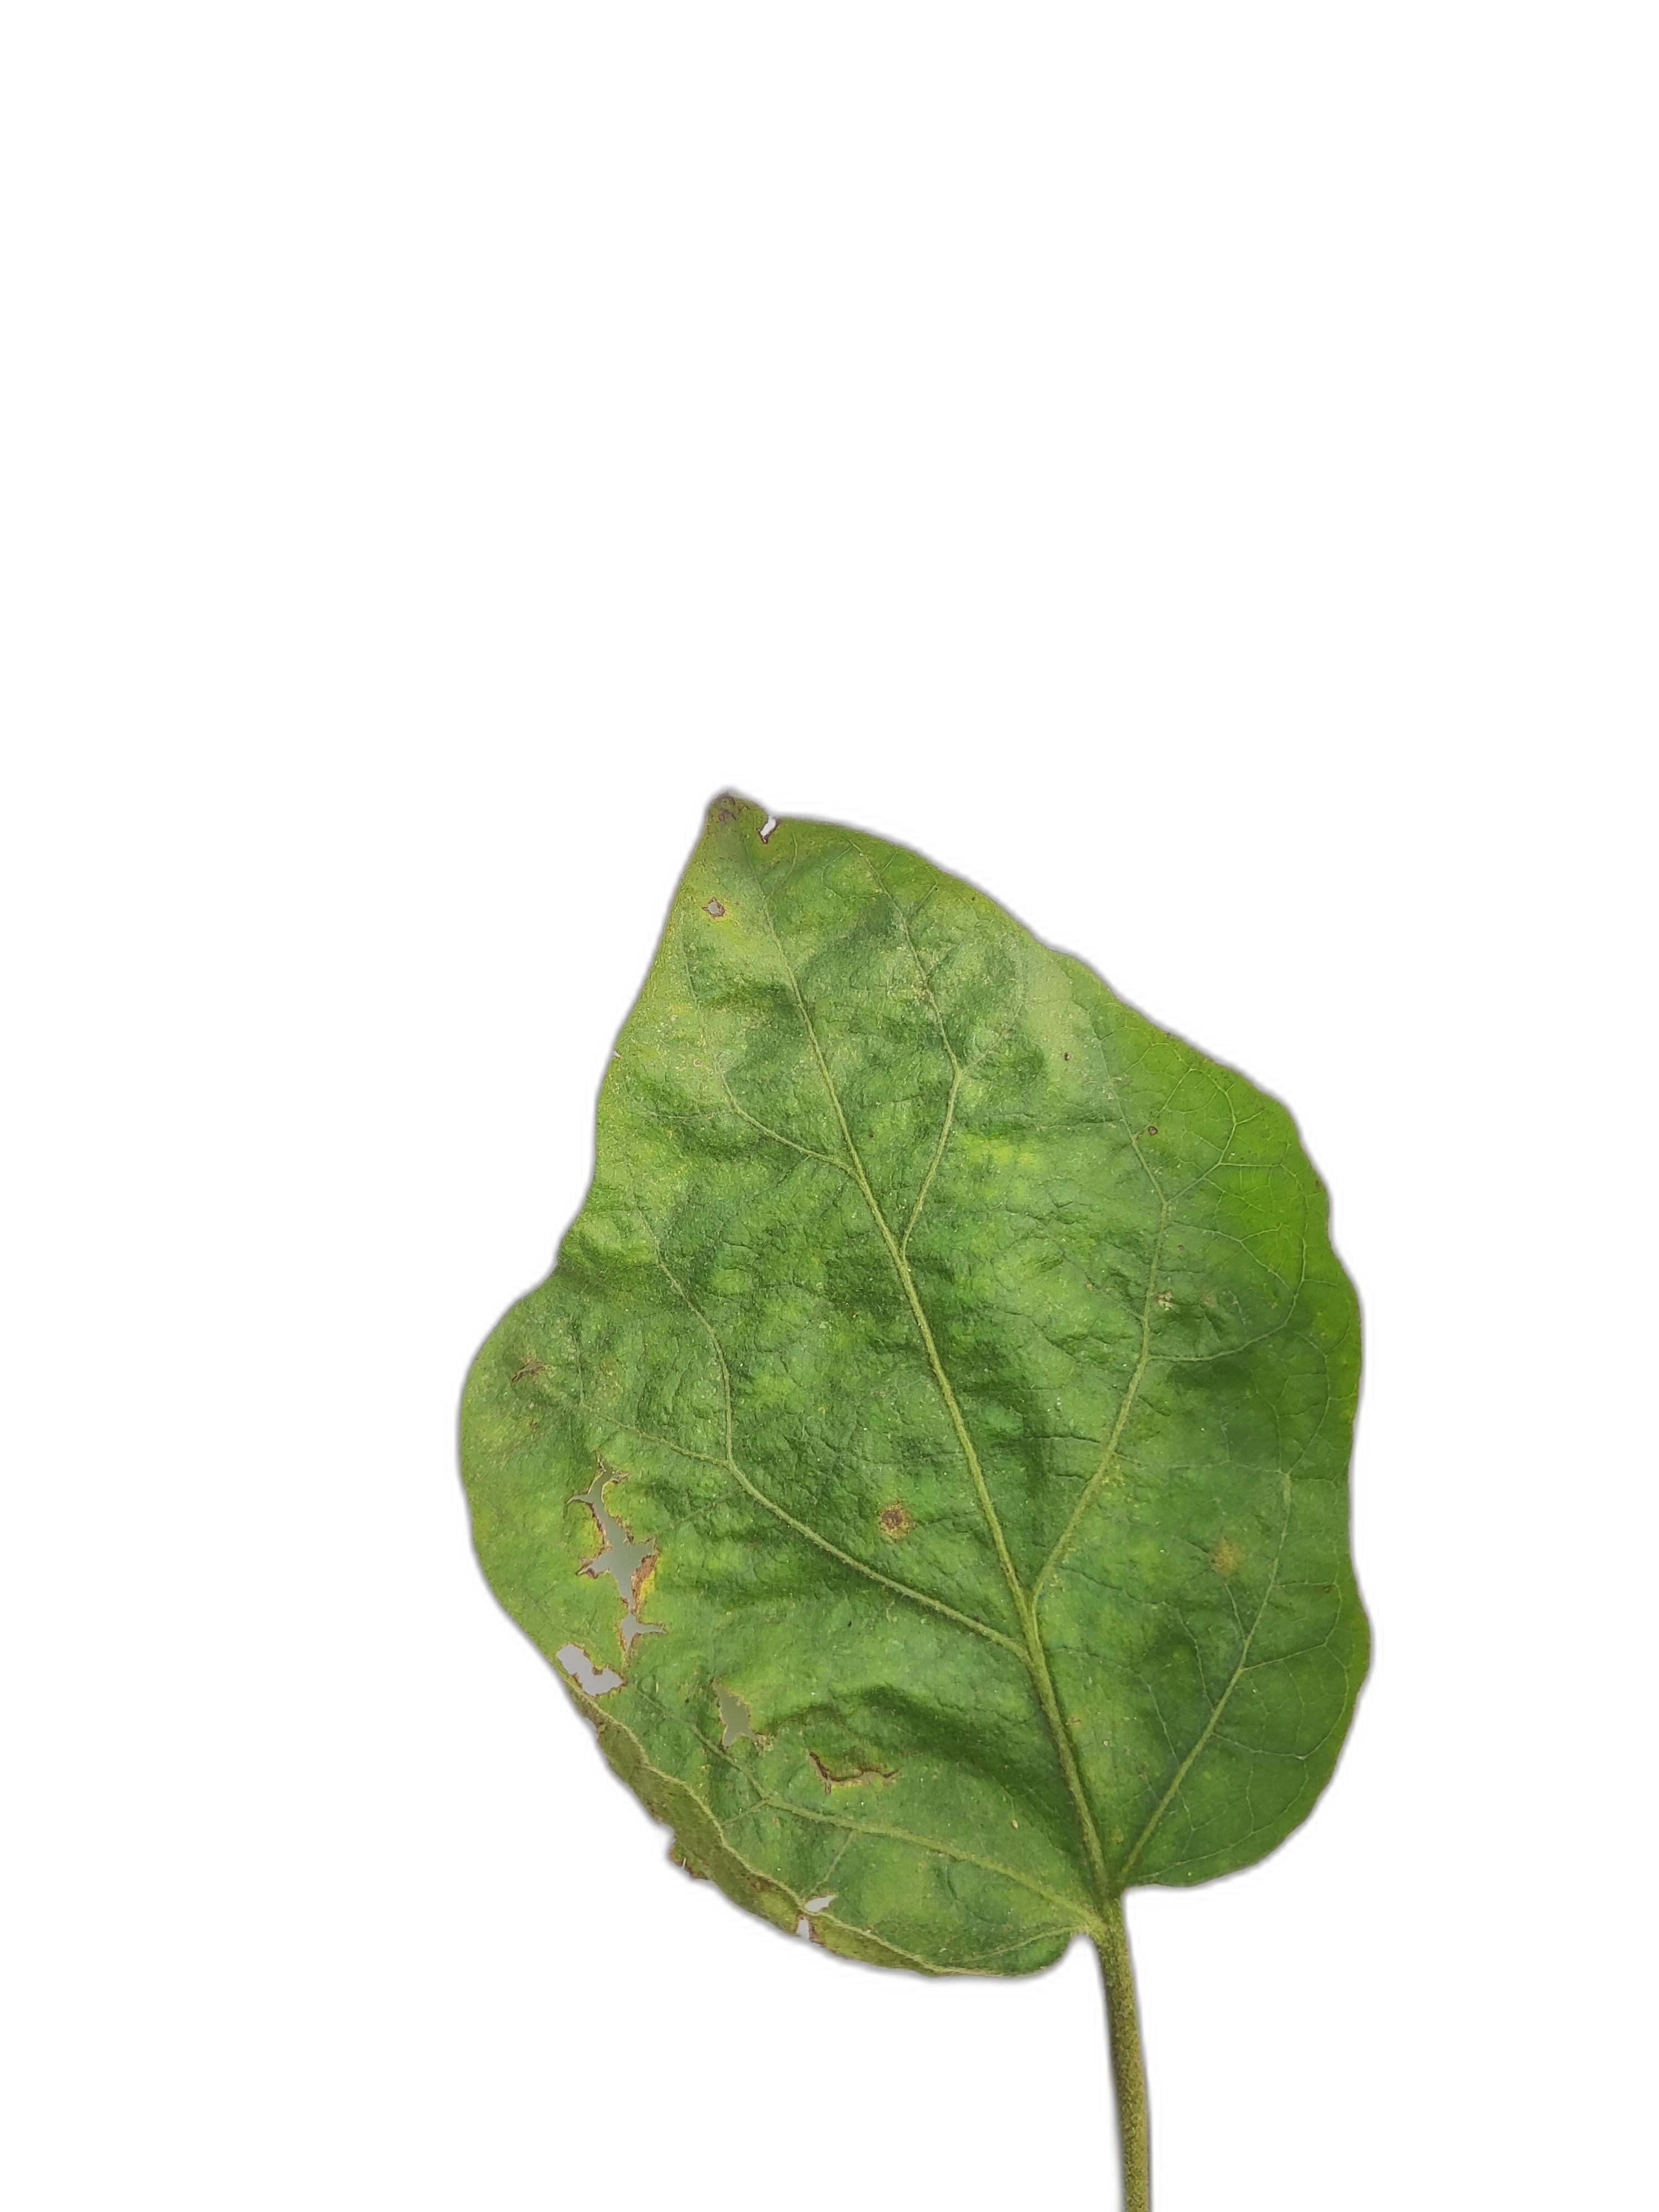
Label: Mosaic Virus Disease